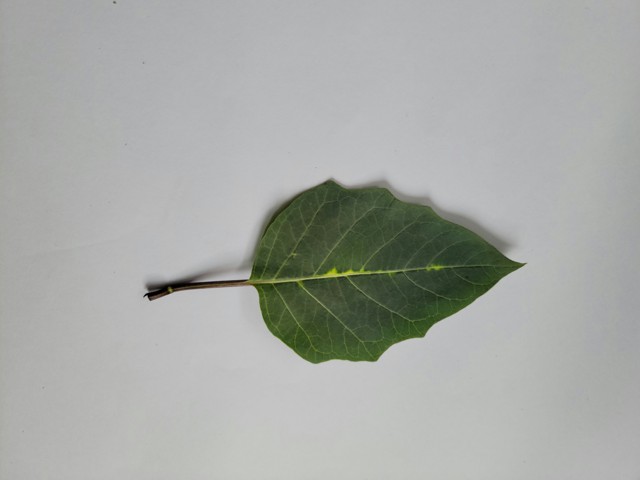
Plant: kalodhutura